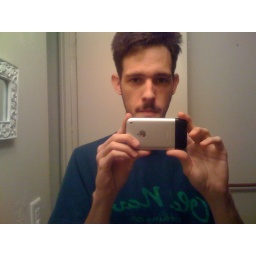
Me playing with my phone in the bathroom mirror